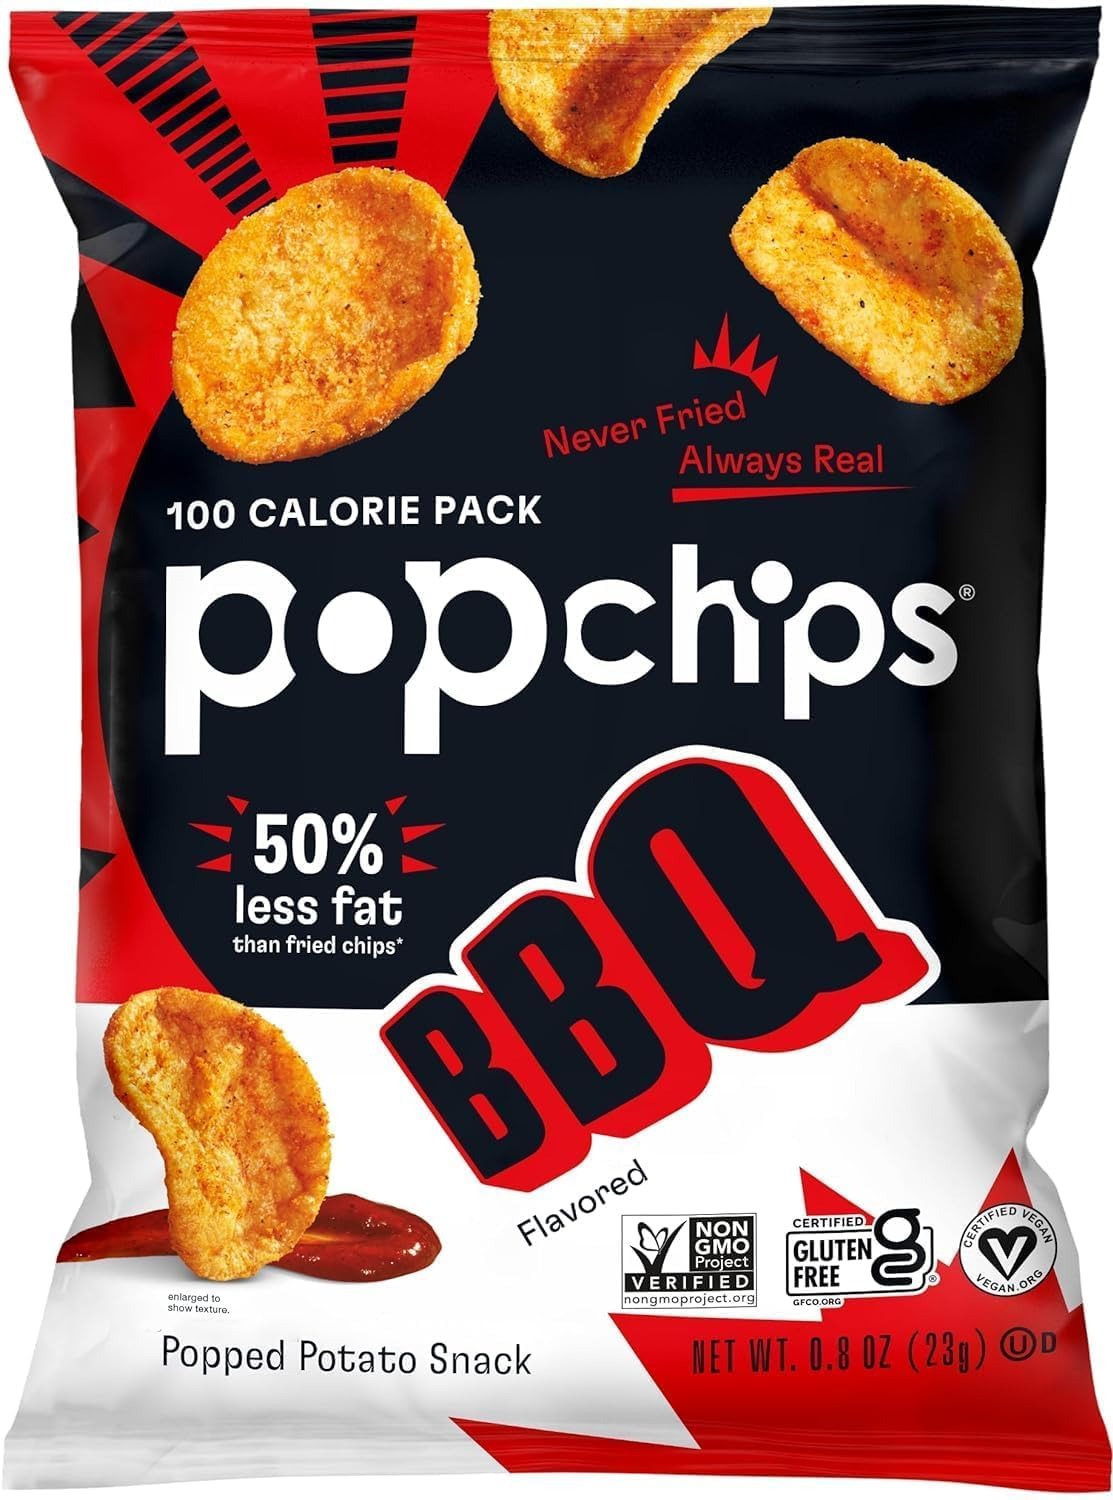
Item Name: popchips Barbeque, 5 OZ
Bullet Point: Here's the skinny on popchips potato chips: a single chip is never enough to satisfy your natural craving for a crunchy snack.
Value: 5.0
Unit: Ounce

Price: 3.99